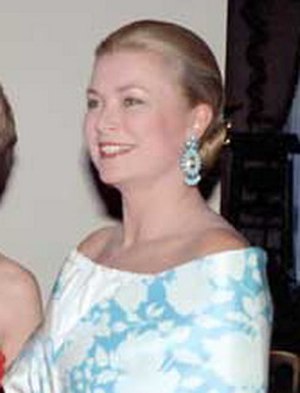
Grace Kelly
Grace Kelly i 1981
Grace Kelly var en amerikansk skuespiller. Hun trak sig tilbage som skuespiller, da hun i 1956 giftede sig med fyrst Rainier 3. af Monaco og dermed blev prinsesse af Monaco. Parret fik blandt andet sønnen Albert 2. af Monaco, der senere blev fyrste af Monaco.